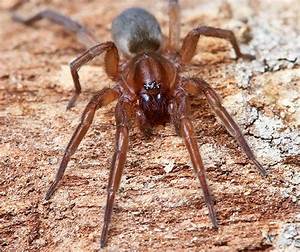
Label: spider